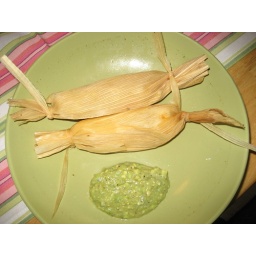
I had my chicken soup in that bowl first, so it's looking a little greasy....